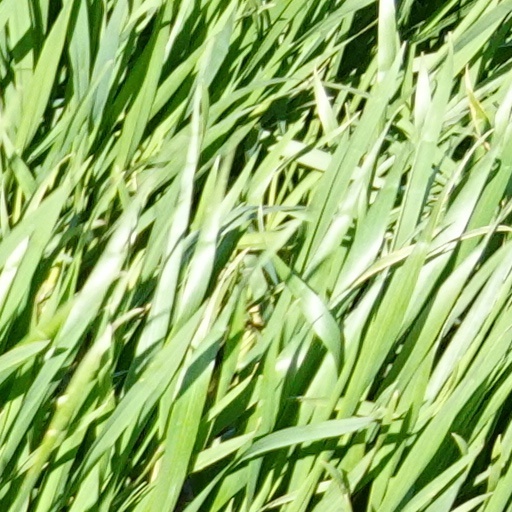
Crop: wheat